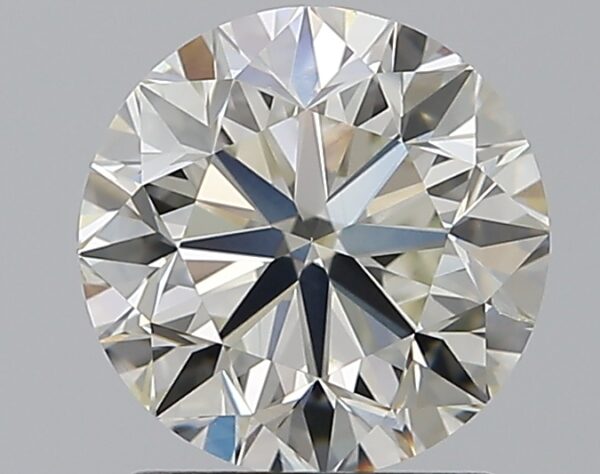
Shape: round
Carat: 1.5
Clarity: SI1
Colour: J
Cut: VG
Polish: EX
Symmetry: EX
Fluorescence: ST
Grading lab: GIA
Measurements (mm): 7.13 x 7.17 x 4.58